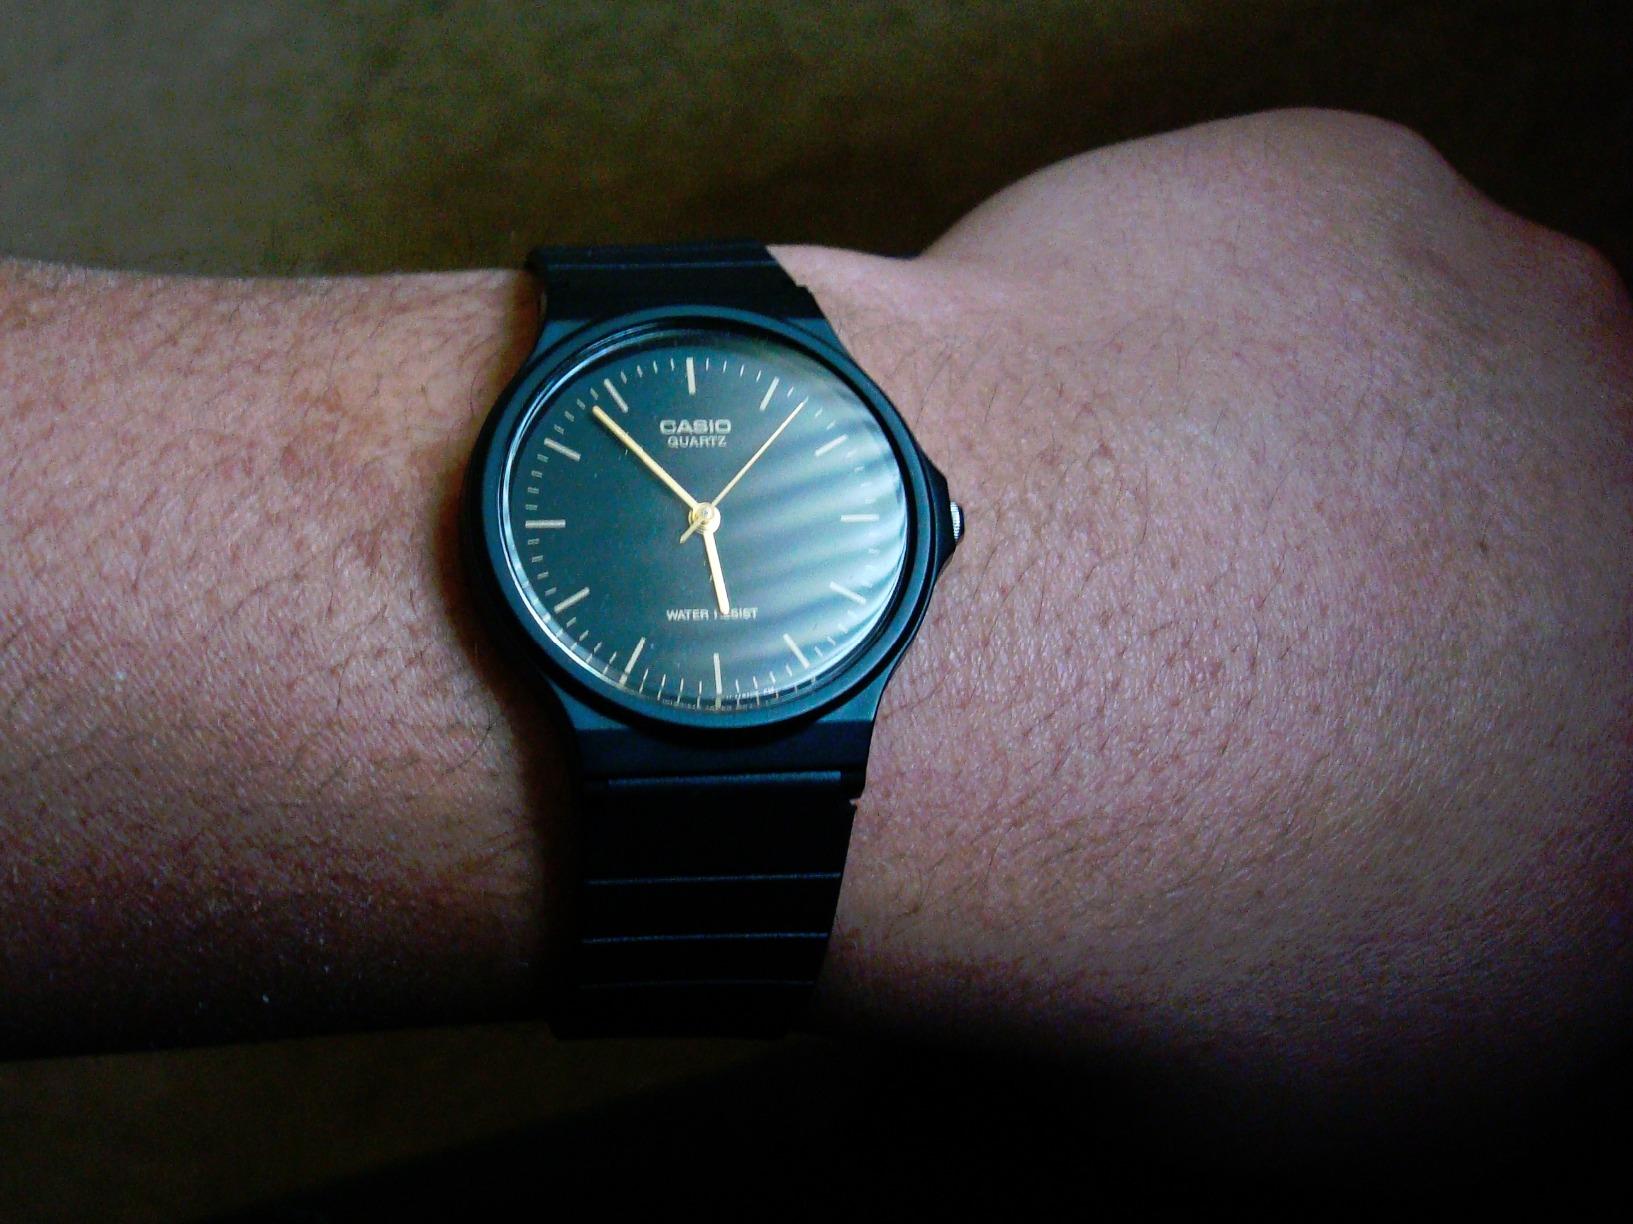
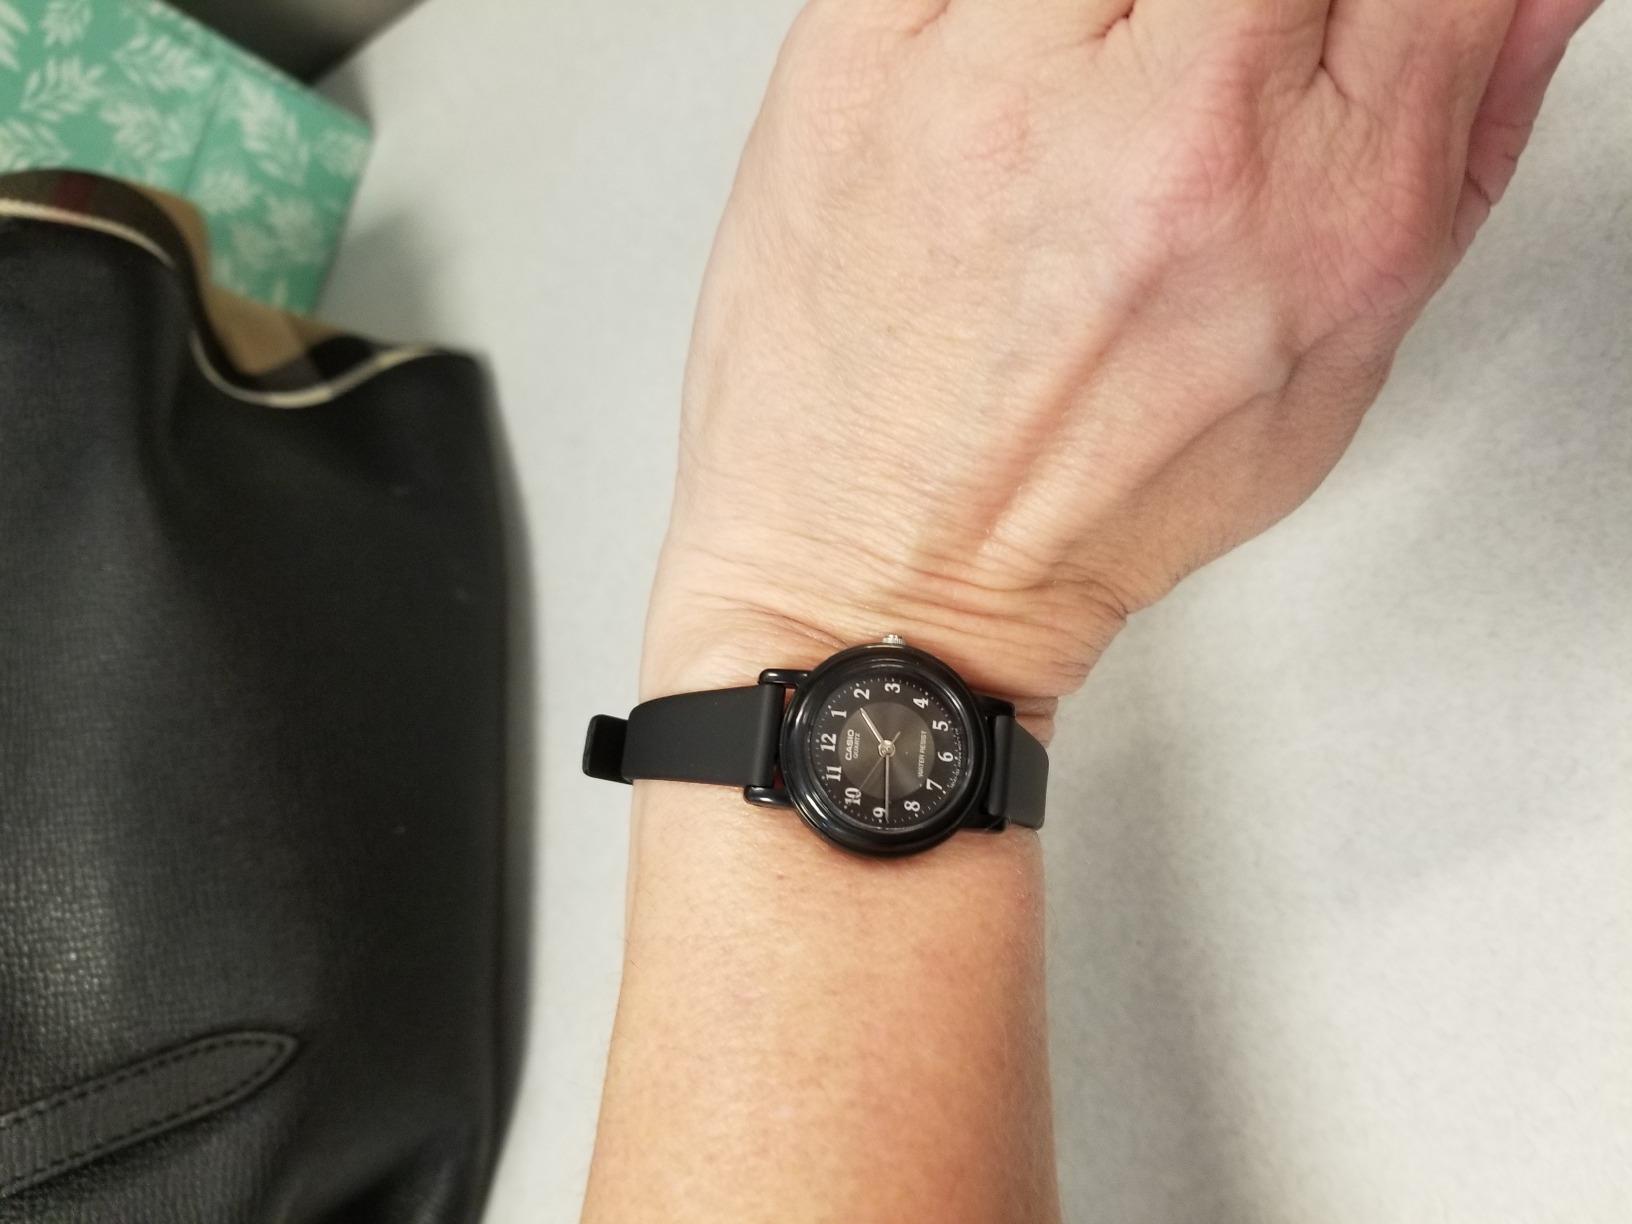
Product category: accessories_watch
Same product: no